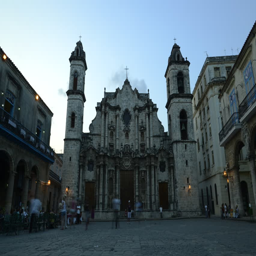
city view with the cathedral and square at dusk .